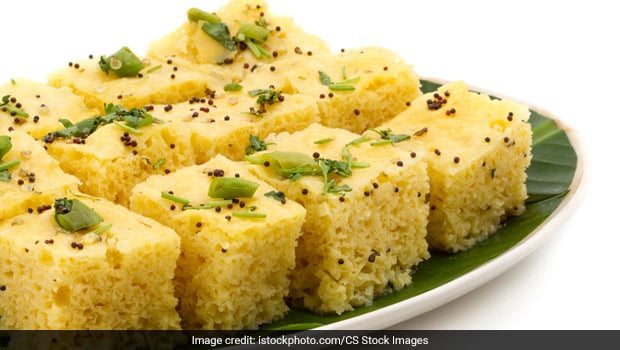
Dish: dhokla